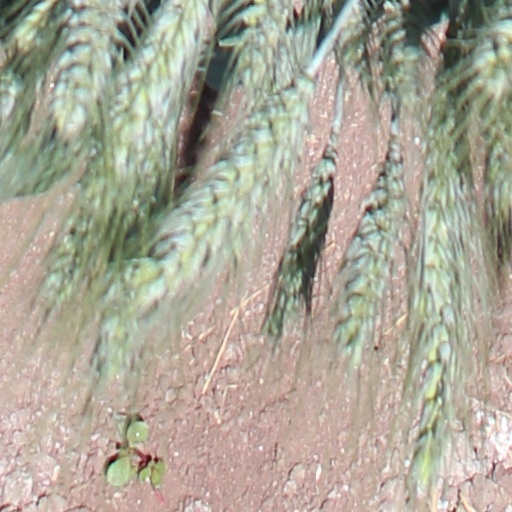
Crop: wheat